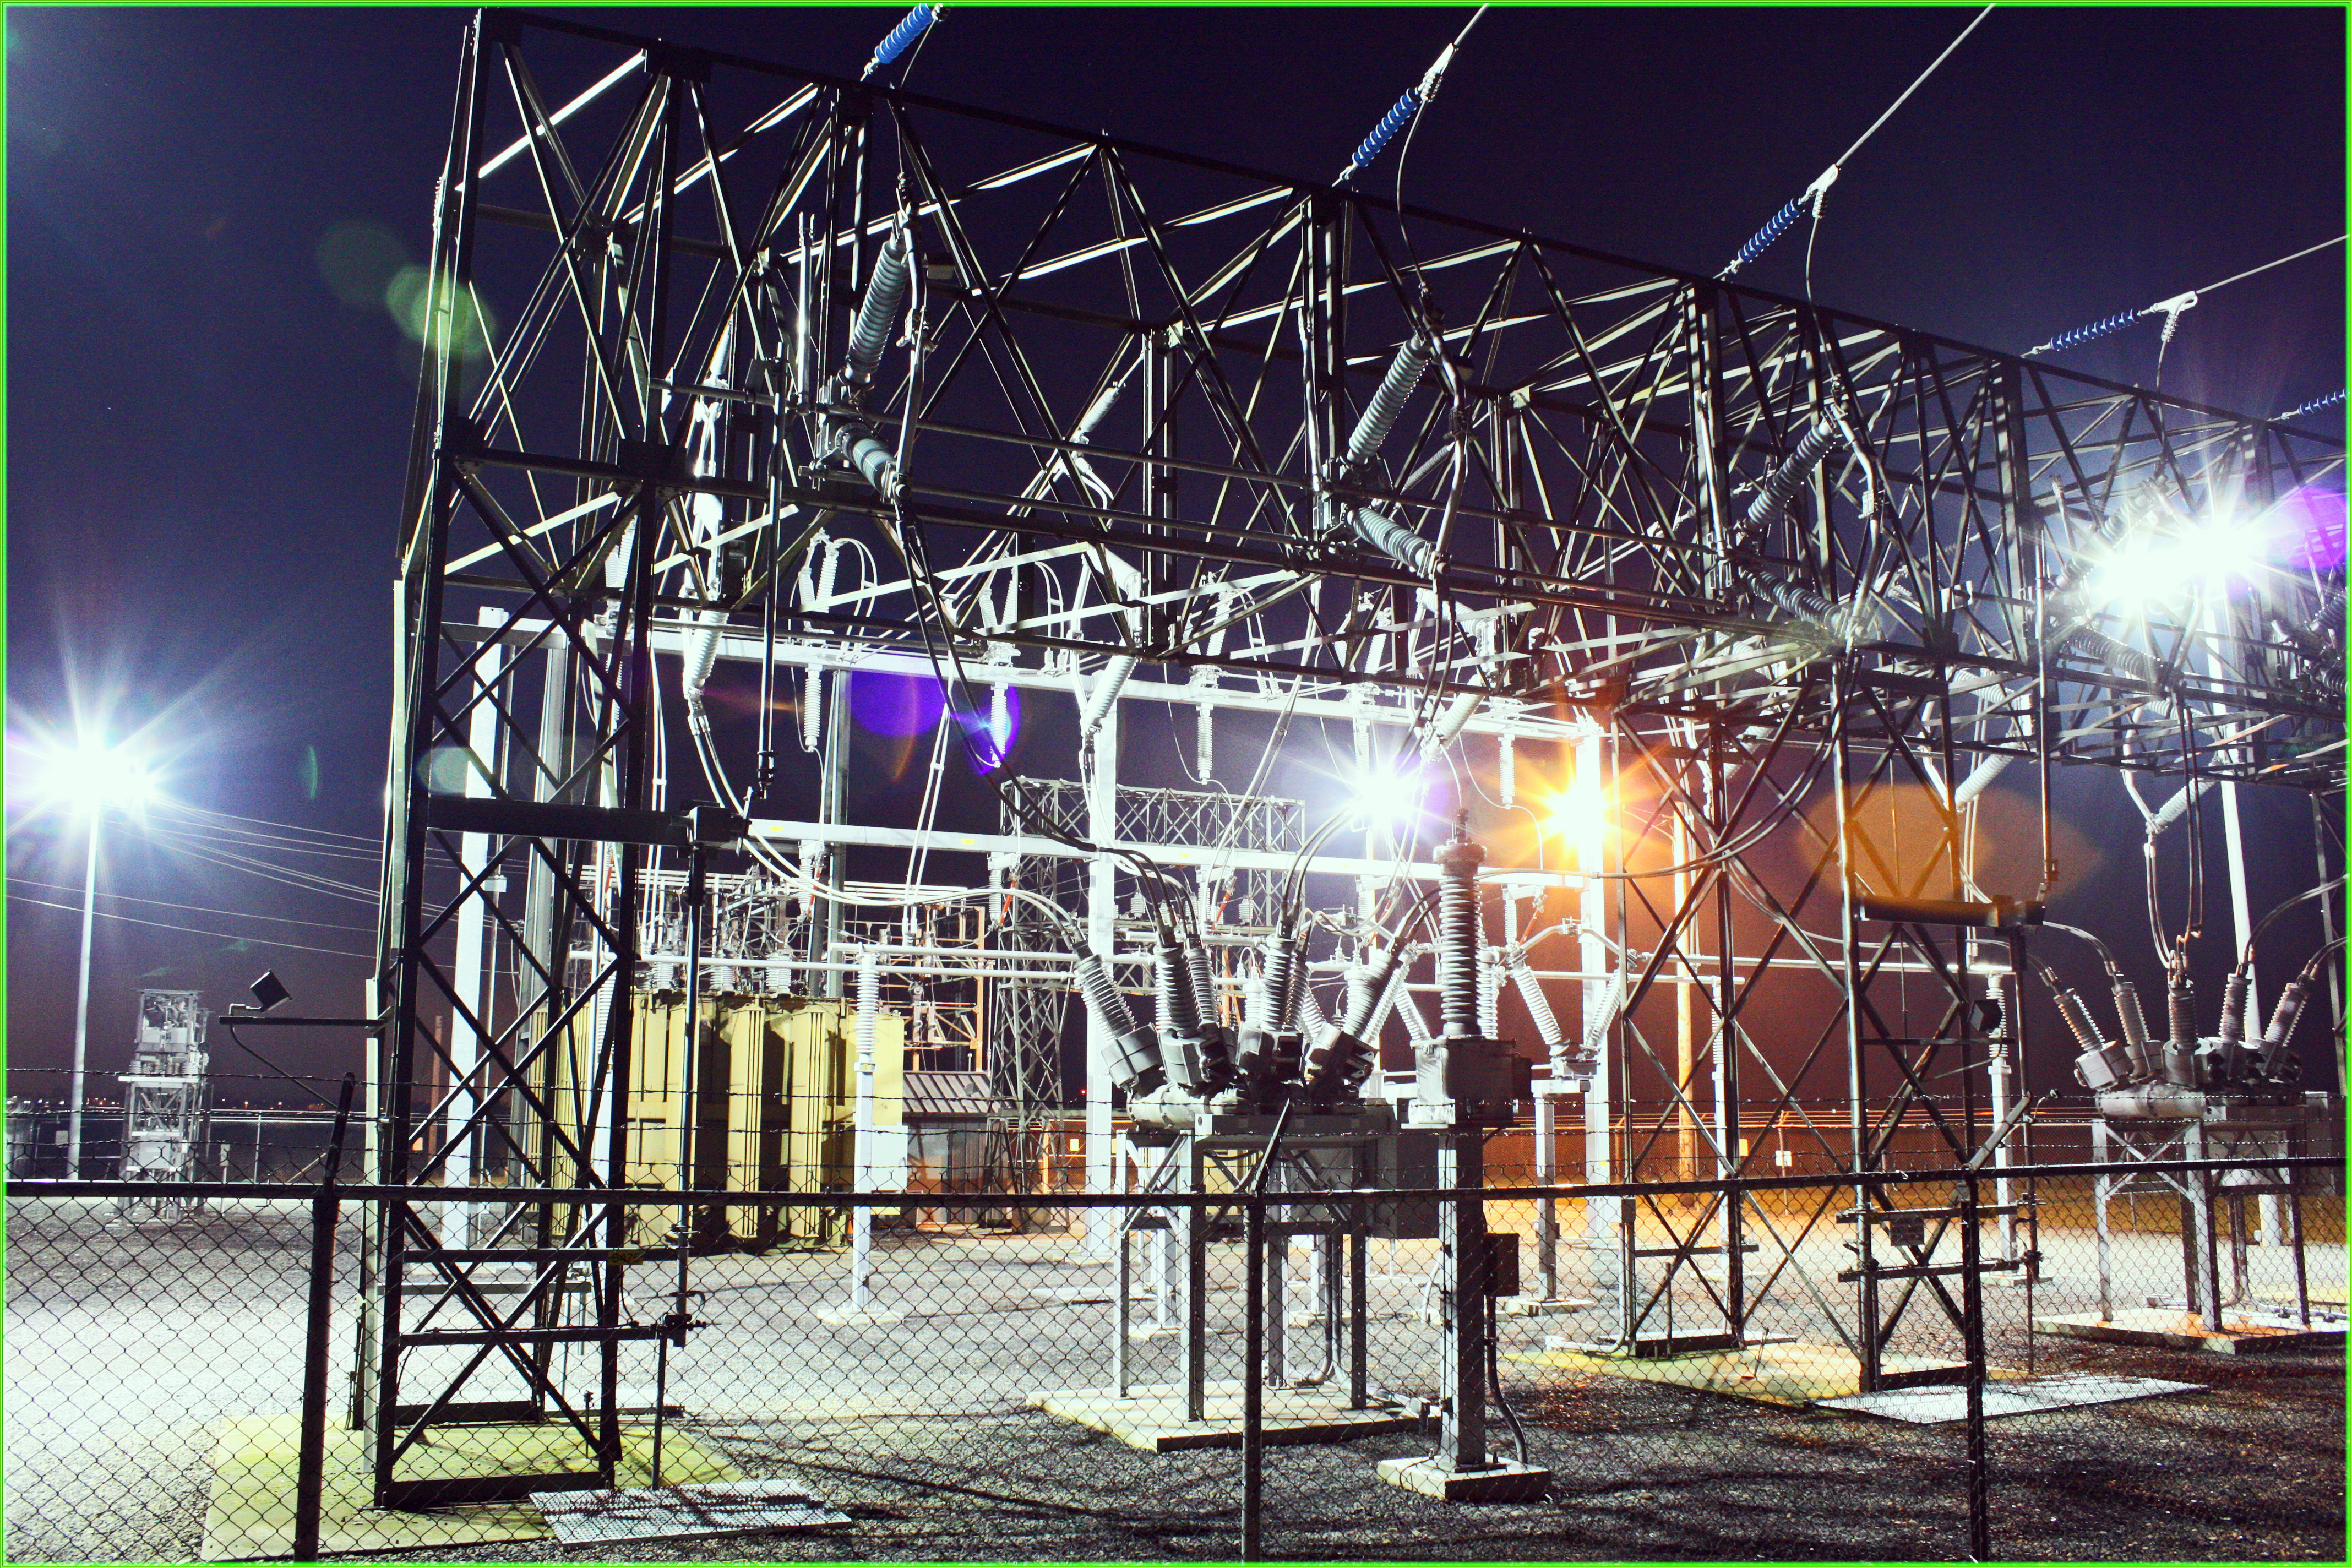
camera, canon, station, electricity, colorful, power, lines, eos, lights, stage, my, rebel, digital, oregon, gervais, xsi, never, lies, techno